Croix de Guerre 1939–1945

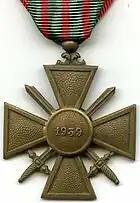
Reverse of the 1939–1945 War Cross

The lowest degree is represented by a bronze star while the highest degree is represented by a bronze palm: